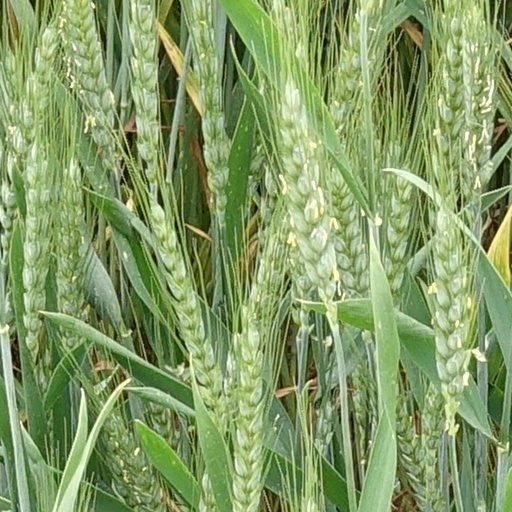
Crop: wheat